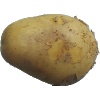
Label: Potato White 1